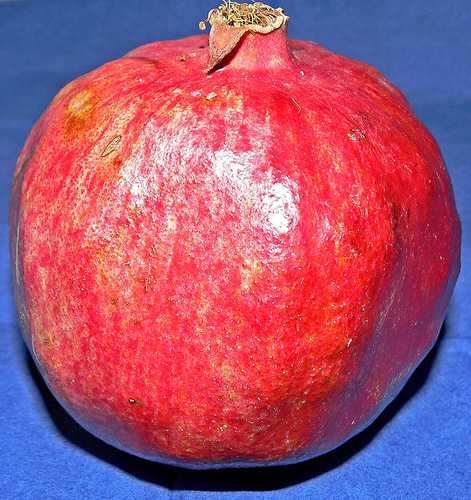
Label: Pomegranate